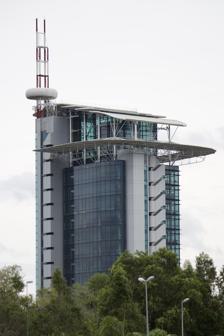
Building: DST Group Building
Country: Brunei
Year built: 1995
Office, Shops, Communication, Recording Studio in Bandar Seri Begawan, Brunei DST Group Building DST Group Building in 2022 General information Status Completed Type Office, Shops, Communication, Recording Studio Location Bandar Seri Begawan , Brunei Coordinates 4°57′56″N 114°53′06″E / 4.9656230°N 114.8850306°E / 4.9656230; 114.8850306 Construction started 1994 Completed 1995 Opening 1995 Cost US$ 84.8 million Height Roof 52.45 m (172.1 ft) Technical details Floor count 14 Design and construction Architect(s) Kohn Pedersen Fox Developer Mori Building Co. Structural engineer Leslie E. Robertson Associates RLLP The DST Group Building , also known as the DST Tower, was constructed in 1994. It is one of the tallest buildings in Brunei . The building's only tenant is the DataStream Technology Group, a leading telecommunications provider in the country. The building houses offices, recording studios and an open-air sky lobby on the fifteenth floor. See also List of towers References